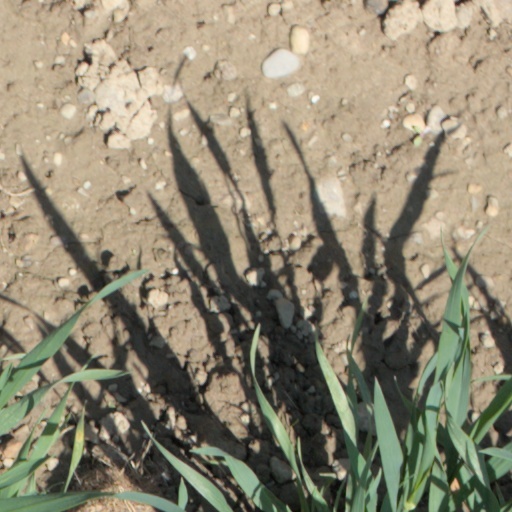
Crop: wheat